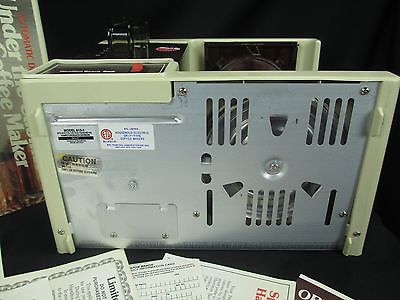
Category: coffee maker